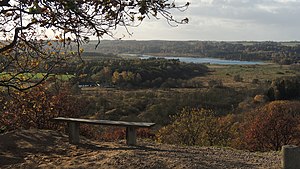
Gjern Bakker
Gjern Bakker. Efterårsudsigt over Sminge Sø i Gudenådalen fra Store Troldhøj.
Gjern Bakker ligger i Silkeborg Kommune og er et af de mest markante landskaber omkring Gudenåen i Midtjylland. Det er et randmoræne istidslandskab dannet efter sidste istid. Oprindeligt var bakkerne del af et større sammenhængende landskab, men gletsjernes smeltevand forårsagede en kraftig erosion på sin vej mod havet og skabte de stejle dramatiske skrænter, som afgrænser området i dag. Gjern Å der løber øst og syd om og Gudenåen der løber vest om, betragtes således som levn fra fortidens vældige smeltevandsstrømme.